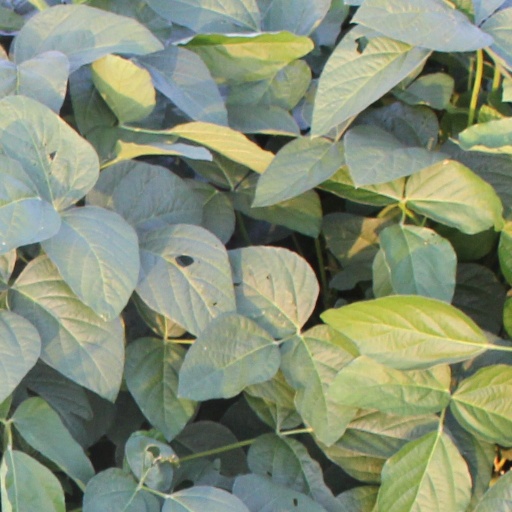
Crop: soybean